Straw plaiting

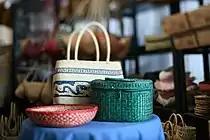
Xuhang straw plaiting products

The straw is cut as in ordinary harvesting, but is allowed to dry in the sun, before binding. Subsequently, straws are selected from the sheaves, and of these the pipes of the two upper joints are taken for plaiting. The pipes are assorted into sizes by passing them through graduated openings in a grilled wire frame, and those of good color are bleached by the fumes of sulphur. Spotted and discoloured straws are dyed either in pipe or in plait. The plaiters work up the material in a damp state, either into whole straw or split straw plaits. Split straws are prepared with the aid of a small instrument having a projecting point which enters the straw pipe, and from which radiate the number of knife-edged cutters into which the straw is to be split. The straws were put through a small mangle to flatten them. They were then braided to produce a woven strip which was sold on to the makers of hats, baskets and other wares.